Palliveettil Chandy

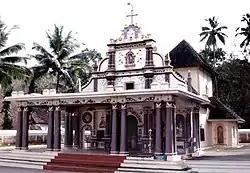
Church of St. Sebastian, built by Chandy when he was vicar of Kuravilangad parish

At this point of time, Rome intervened and Carmelite missionaries were sent to win the Thomas Christians back. Carmelites could convince the majority that the local church needs bishops and the consecration of the Archdeacon Thomas was claimed to be invalid as the consecration was conducted not by any bishop, but by twelve priests. Many leaders of the community rejoined the missionaries and later, due to political reasons.